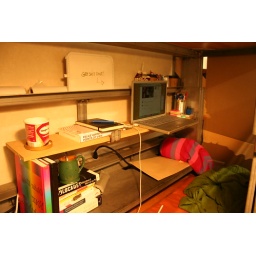
I spend more time under my table than on it. Now shown: rolling cot and curtain wall for sleeping.